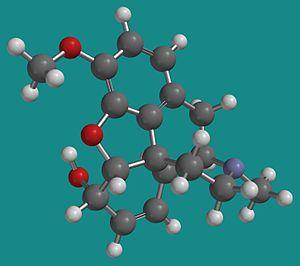
La codéine, ou 3-méthylmorphine, est l'un des alcaloïdes contenus dans le pavot somnifère. Elle est utilisée comme analgésique et comme antitussif narcotique. Elle a été isolée pour la première fois en 1832 par le chimiste français Pierre Jean Robiquet. Son nom provient du nom en grec de la tête de pavot : κώδεια, kốdeia.